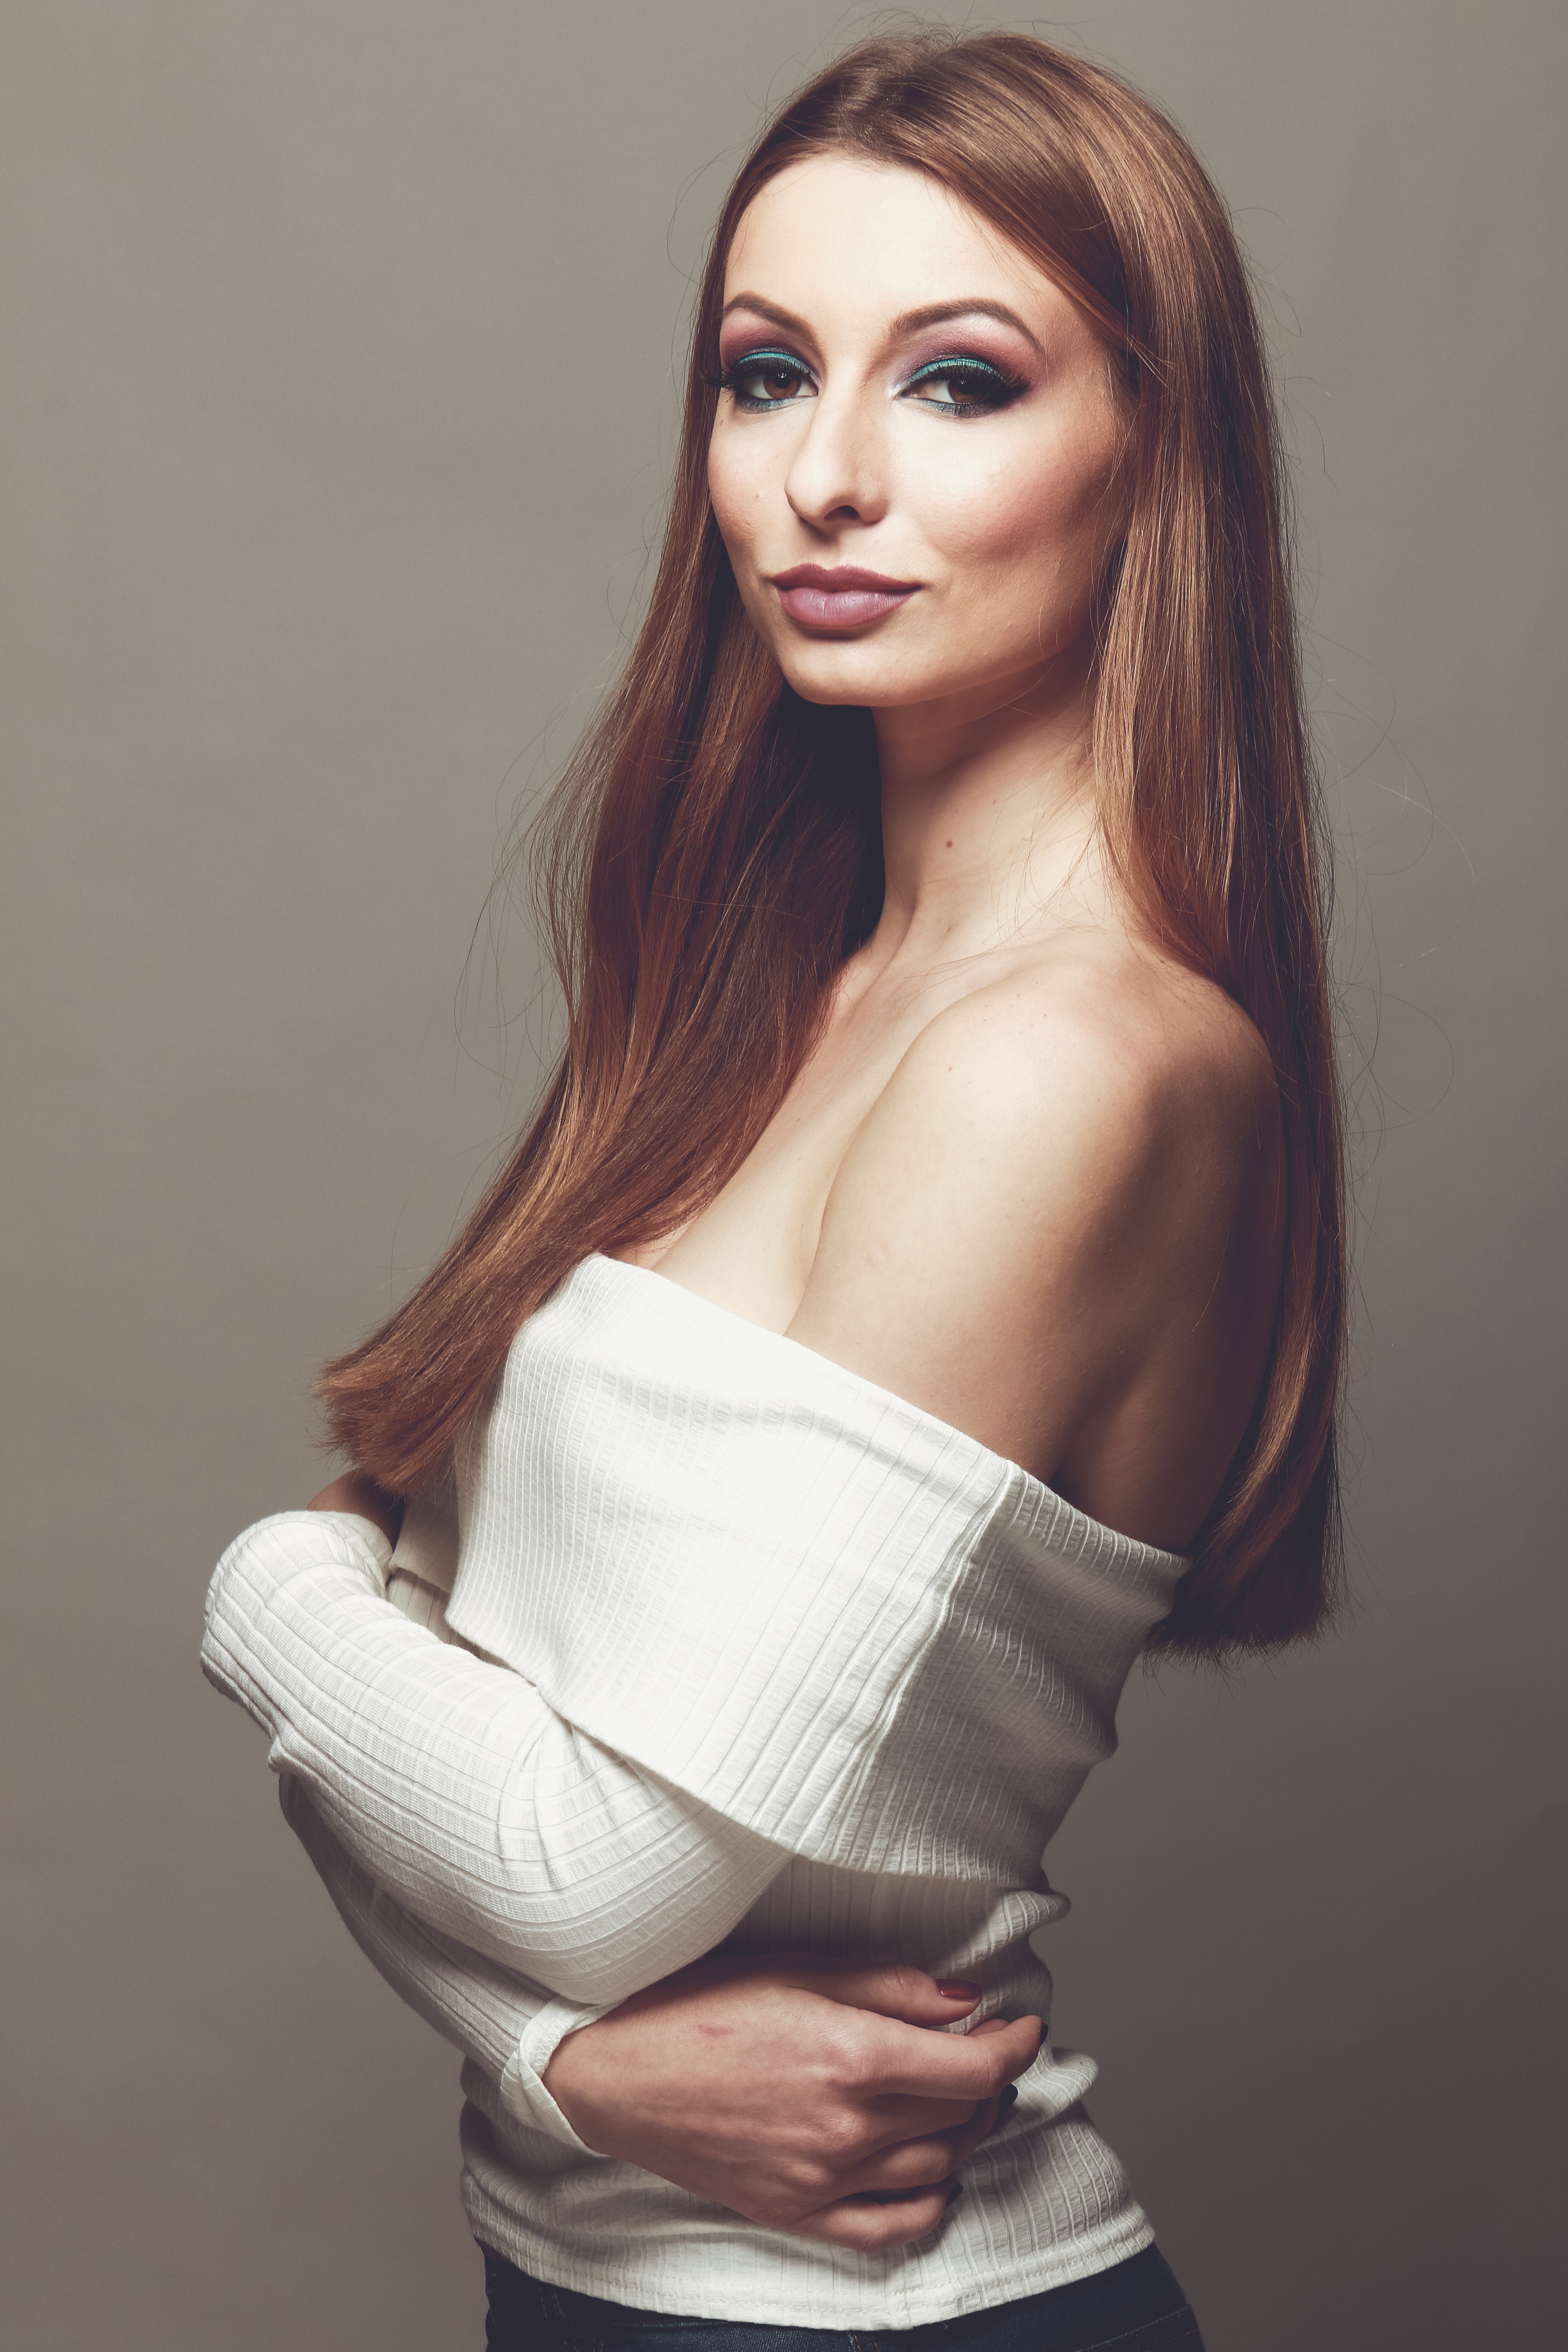
girl, woman, hair, white, photography, profile, portrait, model, young, fashion, clothing, lady, arm, hairstyle, makeup, long hair, lovely, glasses, beauty, beautiful, sexy, nice, blond, pretty, young woman, lipstick, facial, young girl, photo shoot, brassiere, brown hair, portrait photography, undergarment, art model, supermodel